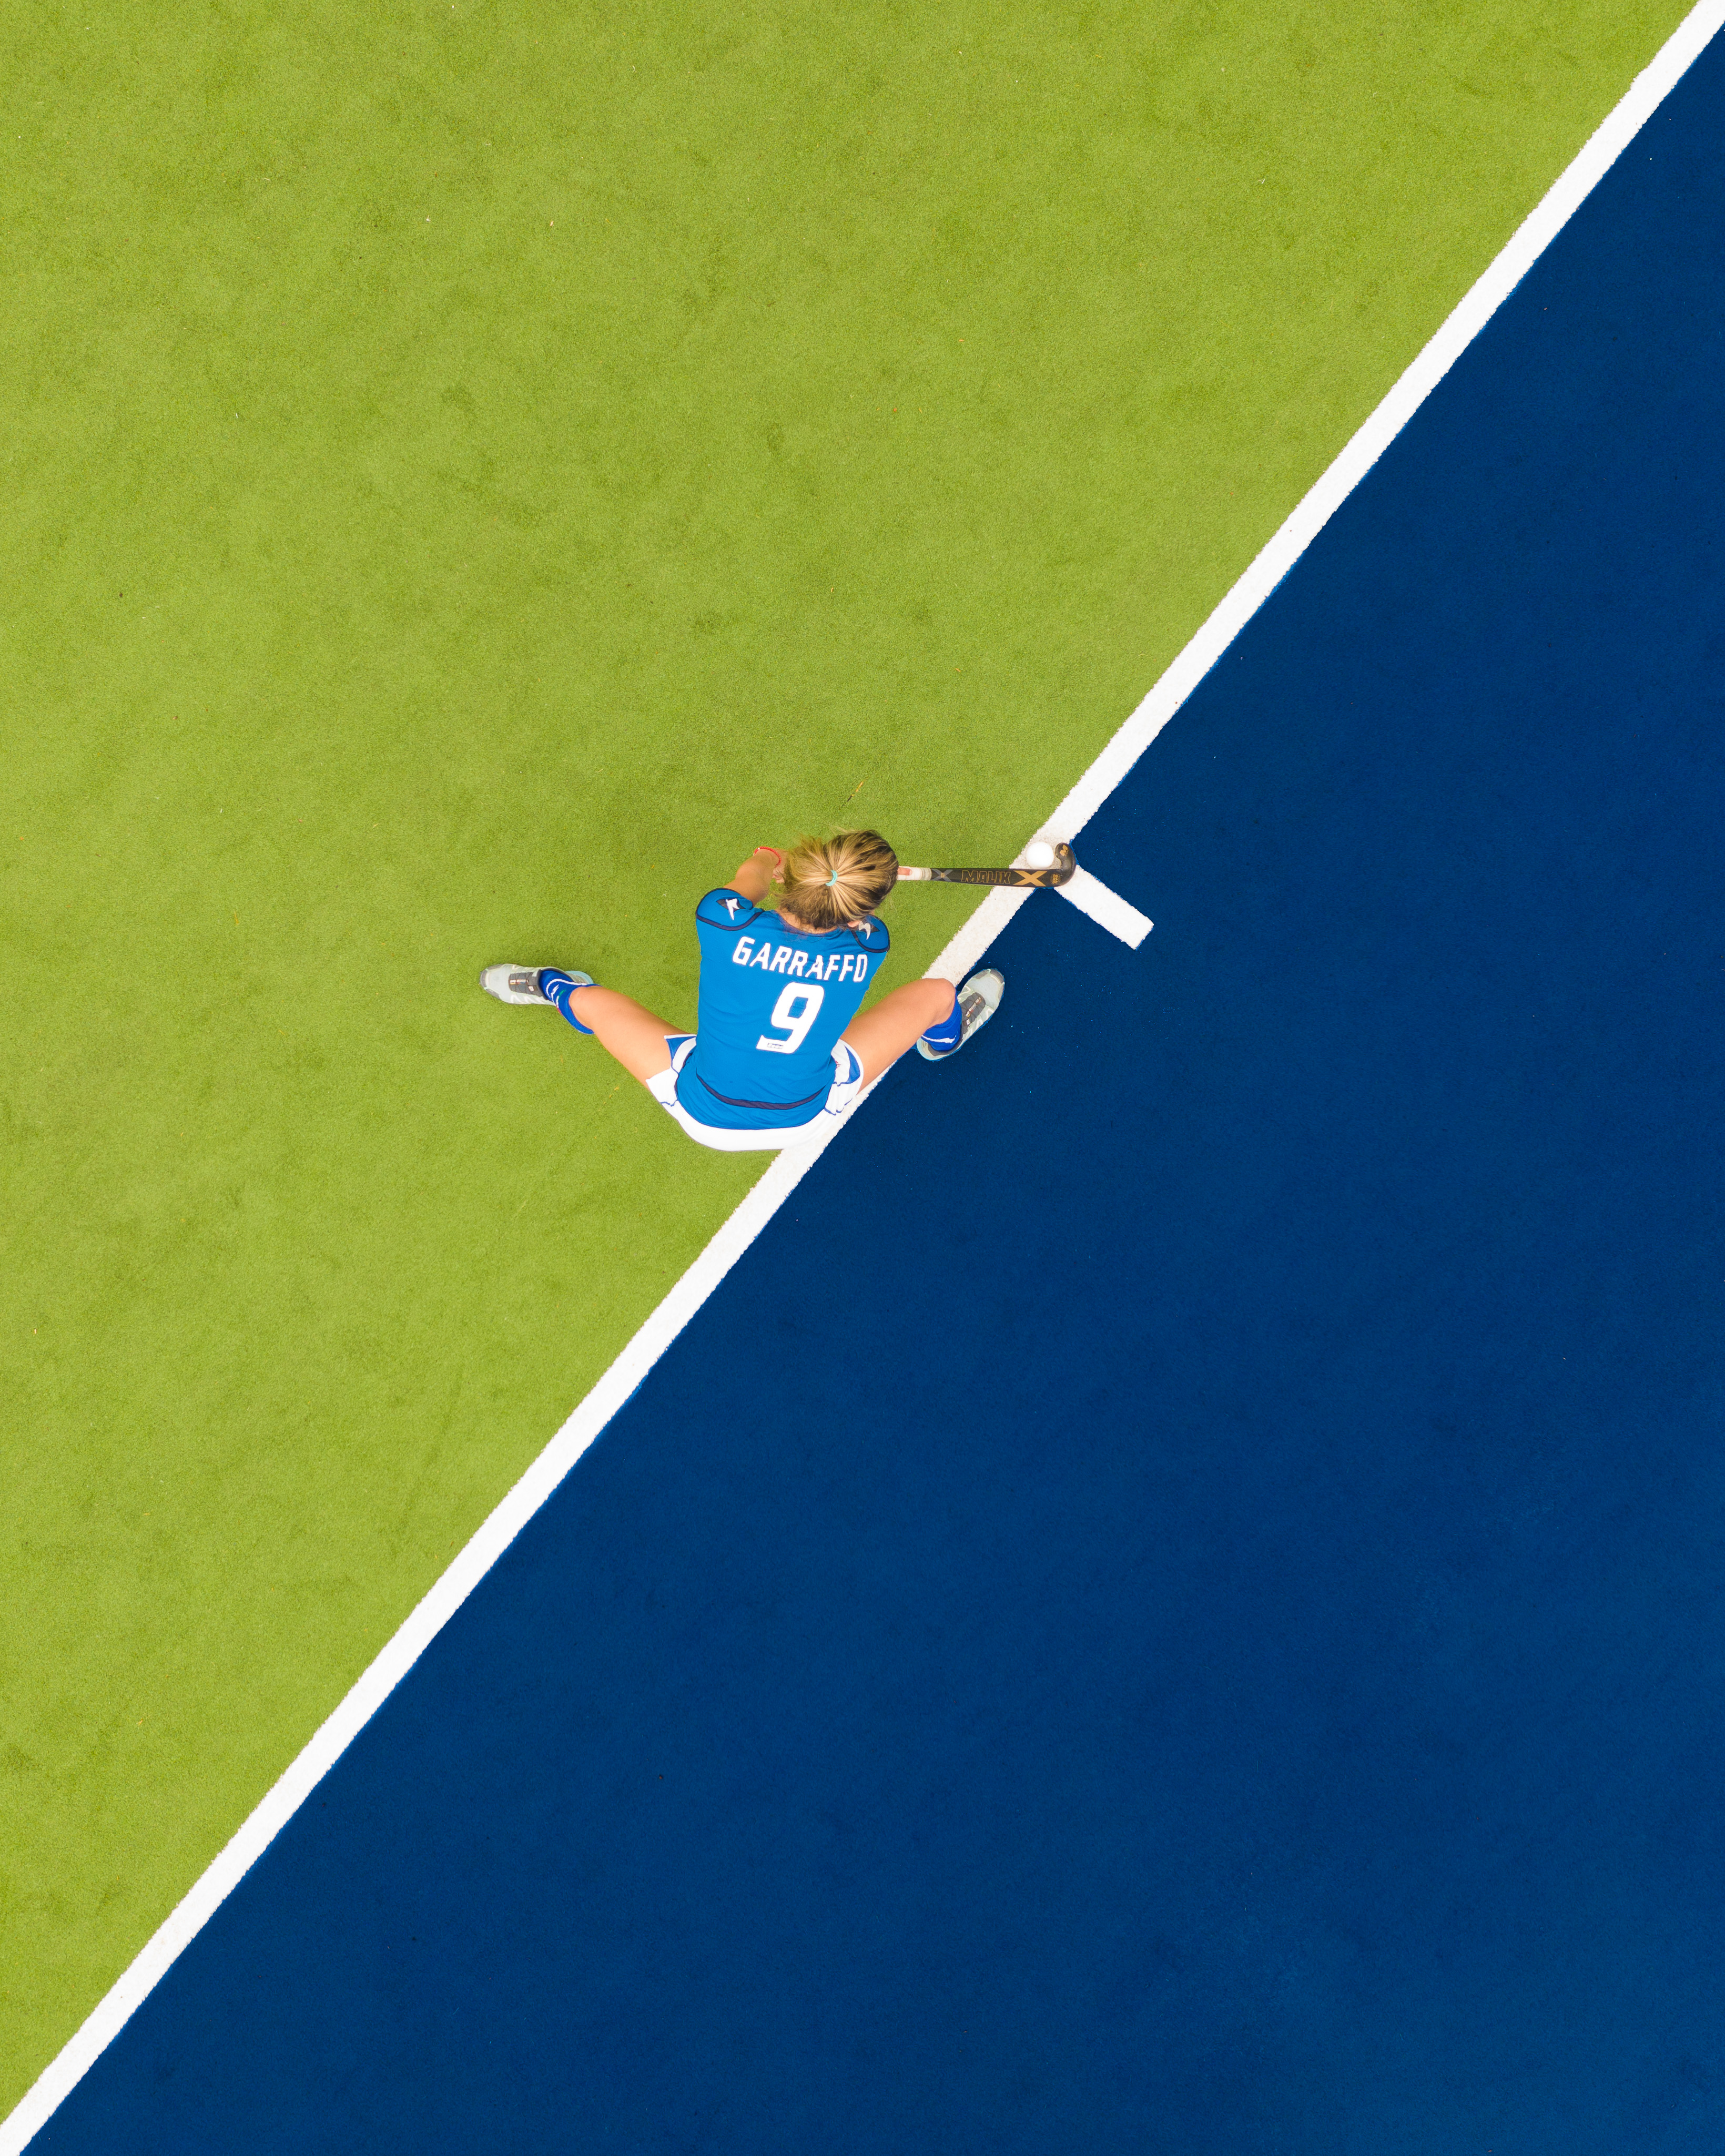
sports equipment, track and field athletics, athlete, athletics, competition event, electric blue, player, grass, athletic shoe, exercise, leisure, recreation, sports, multi sport event, individual sports, stadium, slope, knee, artificial turf, tennis player, running, rectangle, sport venue, race track, flooring, illustration, tennis court, elbow, symbol